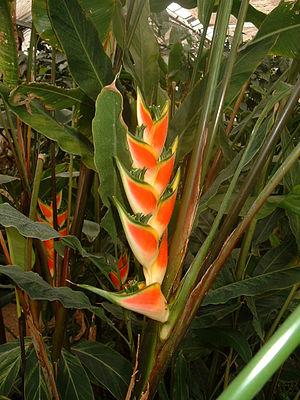
Le parc national Noel Kempff Mercado, se trouve au nord du département de Santa Cruz en Bolivie. Il a été créé le 28 juin 1979 et il est inscrit sur la liste du patrimoine mondial depuis 2000.